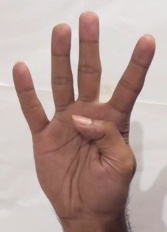
ASL sign: 4